Hurricane Olivia (1982)

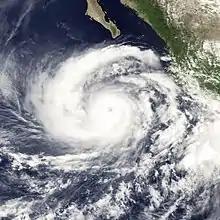
Olivia shortly after peak intensity on September 21, south of the Baja California peninsula.

Hurricane Olivia was a powerful and destructive Category 4 hurricane, that brought damaging floods to California and Utah during September 1982. Olivia was the twenty-fourth tropical cyclone, eighteenth named storm, ninth hurricane, and fourth major hurricane of the active 1982 Pacific hurricane season. The storm was first noted as a tropical depression from a ship report off the southern coast of Mexico. Olivia then steadily intensified before becoming a Category 4 hurricane, and reaching its peak intensity with 1-minute sustained winds of around 145 mph (230 km/h), at 18:00 UTC on September 21. The hurricane then rapidly weakened as it passed west of mainland Mexico, before being last noted to the west of California on September 25, as a surface trough.